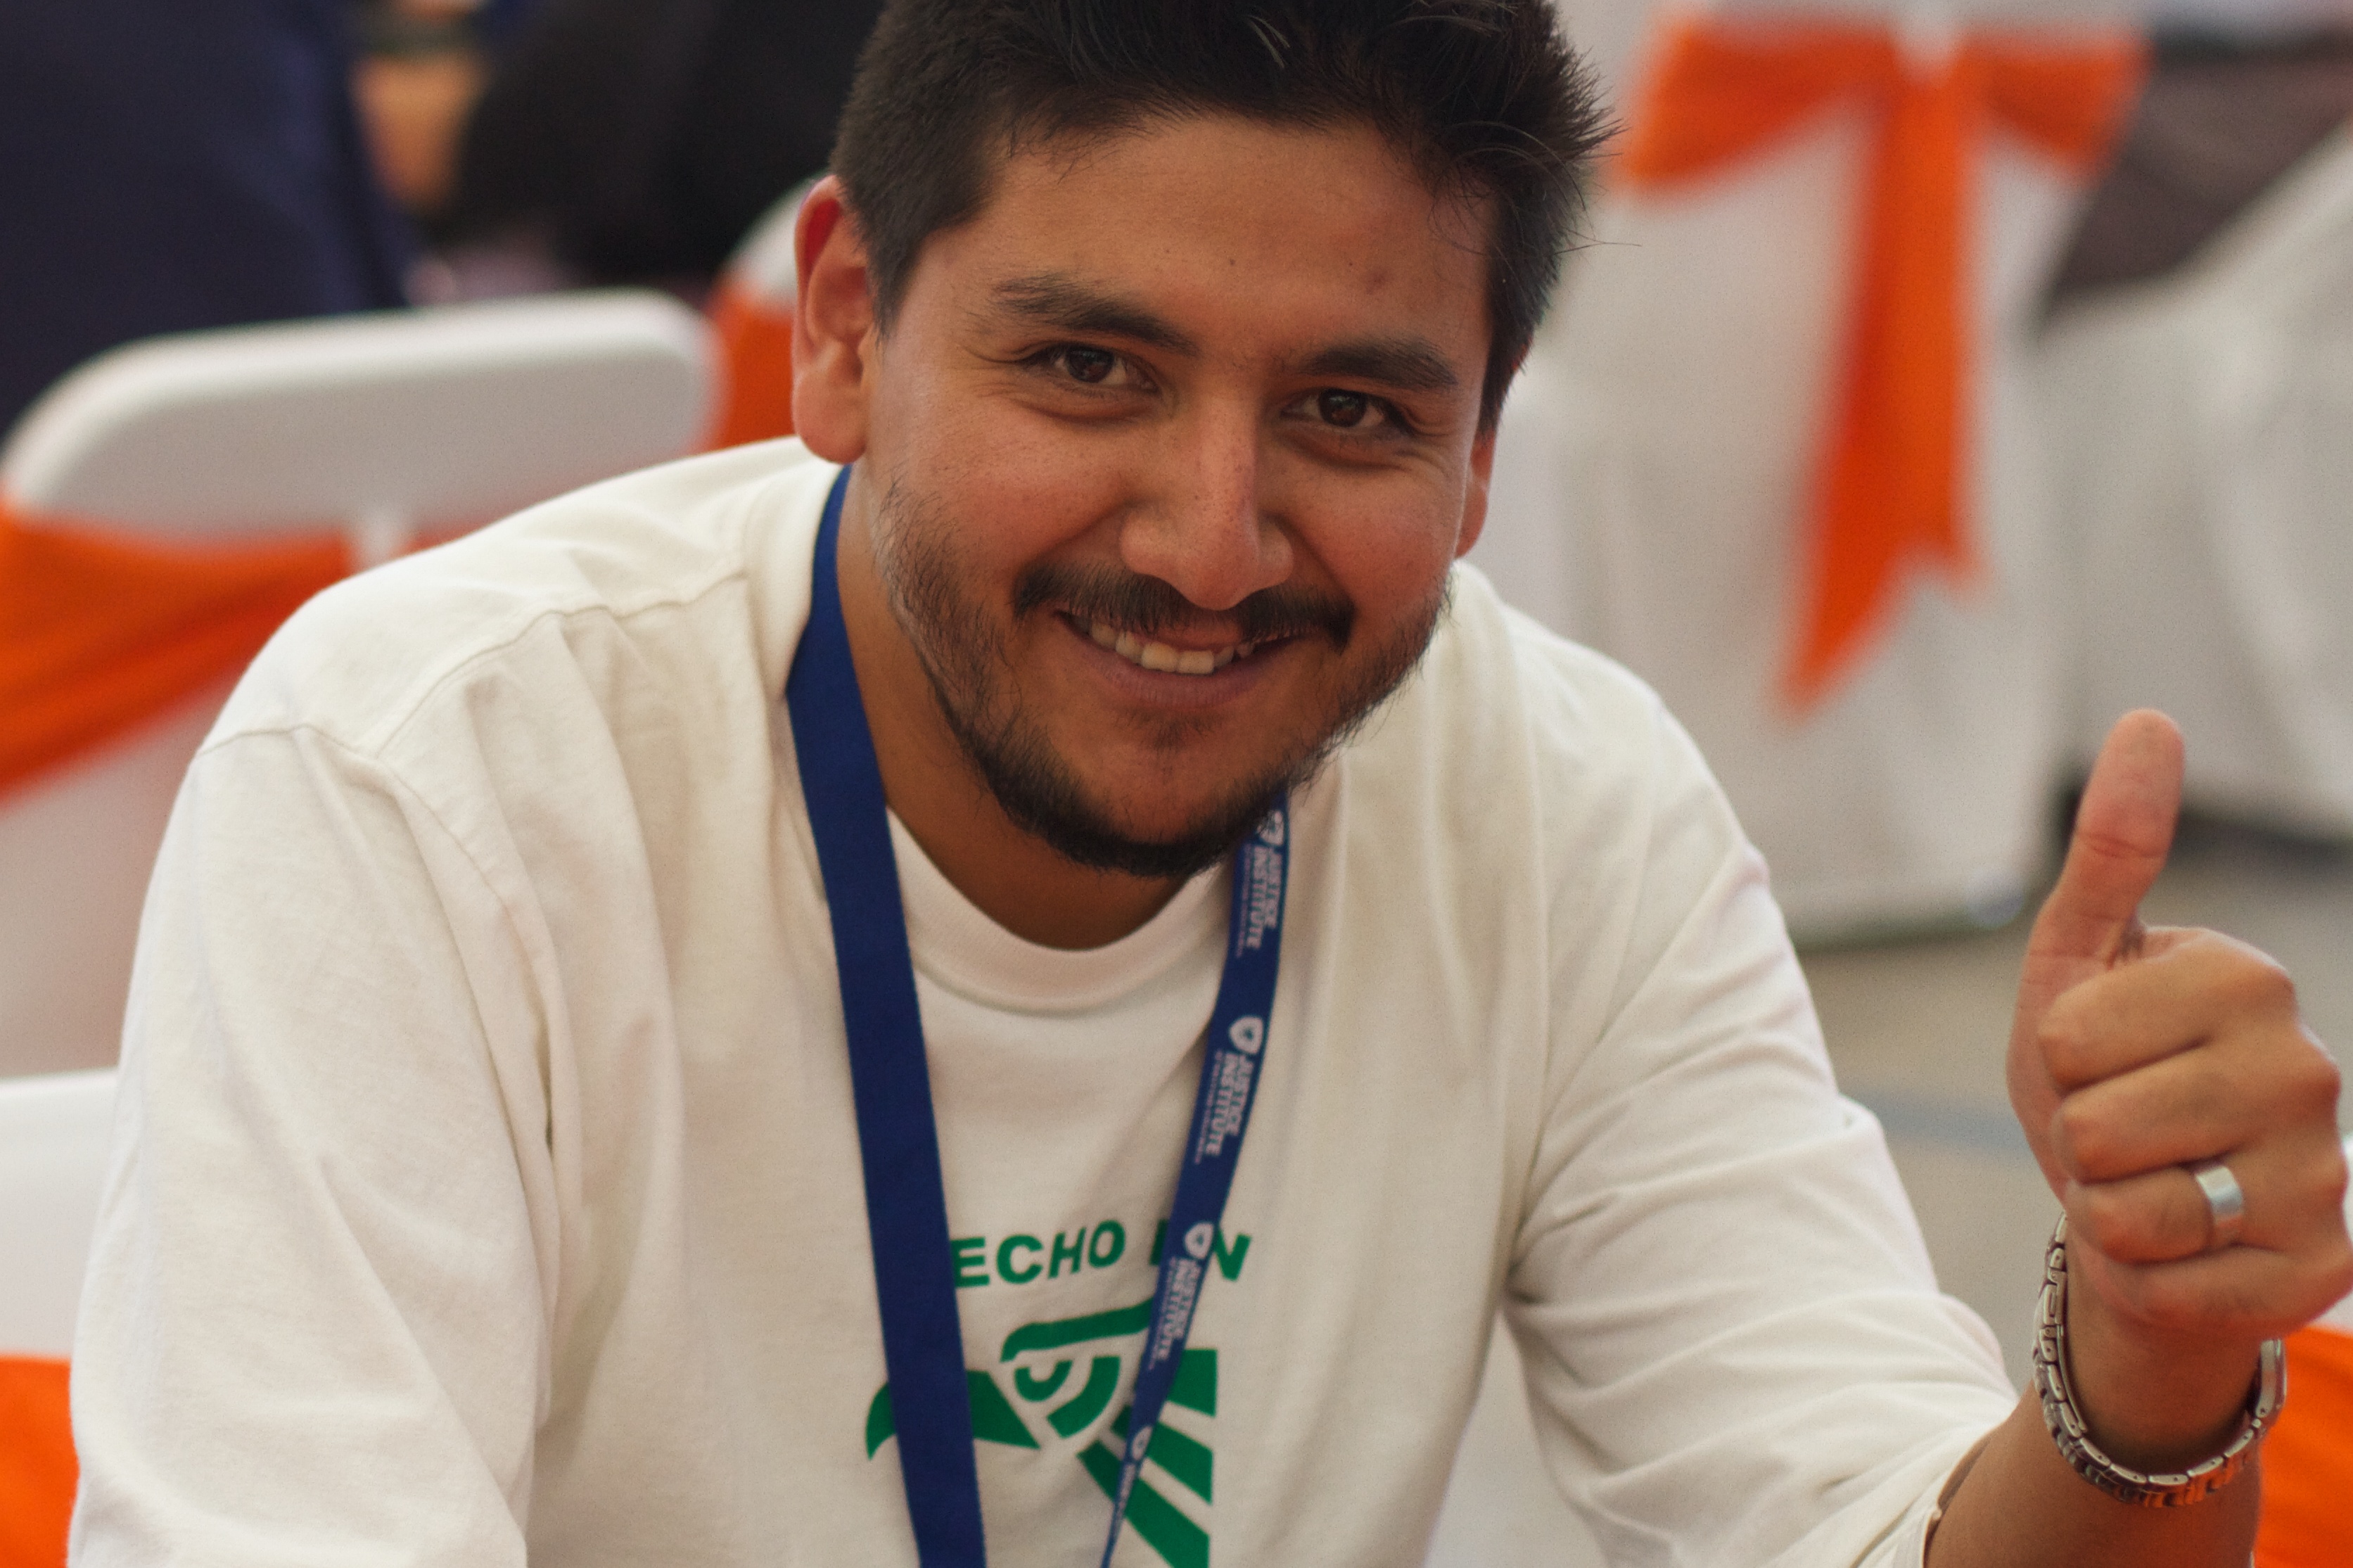
sports, udgagora, judo